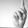
ASL letter: K